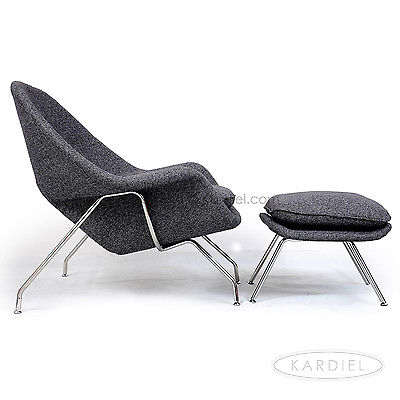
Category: chair